Gay Nazis myth

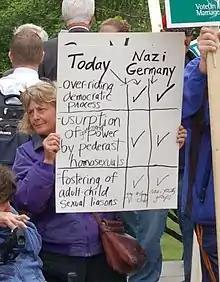
Protester opposing same-sex marriage in Boston, 2007

There is a widespread and long-lasting myth alleging that homosexuals were numerous and prominent as a group in the Nazi Party or the identification of Nazism with homosexuality more generally. It has been promoted by various individuals and groups from before World War II through the present, especially by left-wing Germans during the Nazi era and the Christian right in the United States more recently. Although some gay men joined the Nazi Party, there is no evidence that they were overrepresented. The Nazis harshly criticized homosexuality and severely persecuted gay men, going as far as murdering them en masse. Therefore, historians regard the myth as having no merit.